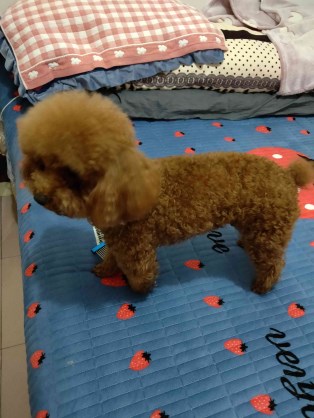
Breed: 7449-n000128-teddy